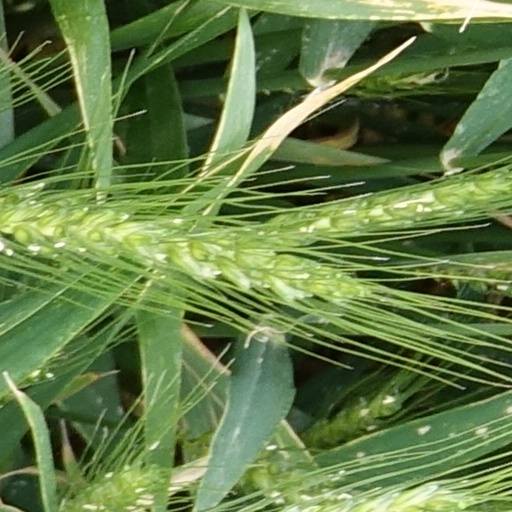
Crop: wheat